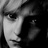
Emotion: sad